The Cave Girl

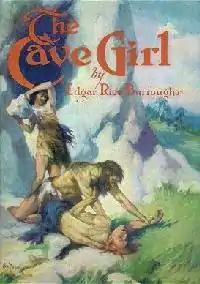
Dust jacket from the first edition

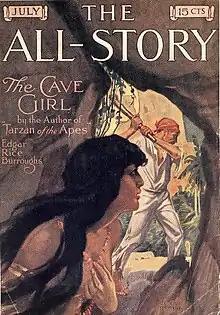
"The Cave Girl" was serialized in "All-Story" in 1913

The Cave Girl is a lost world novel by American writer Edgar Rice Burroughs. Originally published in two separate stories, "The Cave Girl" begun in February 1913 and published by "All-Story" in July, August, and September 1913; and "The Cave Man" begun in 1914 and published by "All-Story Weekly" throughout March and April 1917. The book version was first published by A. C. McClurg on 1925-03-21. In August 1949, Dell Paperback published a version with a map captioned "Wild Island Home of Nadara the Cave Girl Where Violence and Bloodshed Rule."